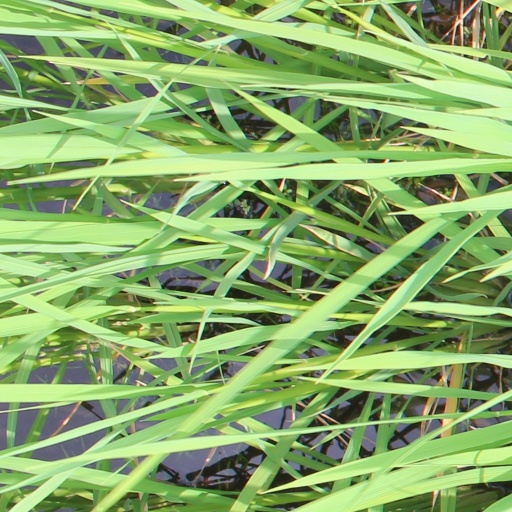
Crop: rice